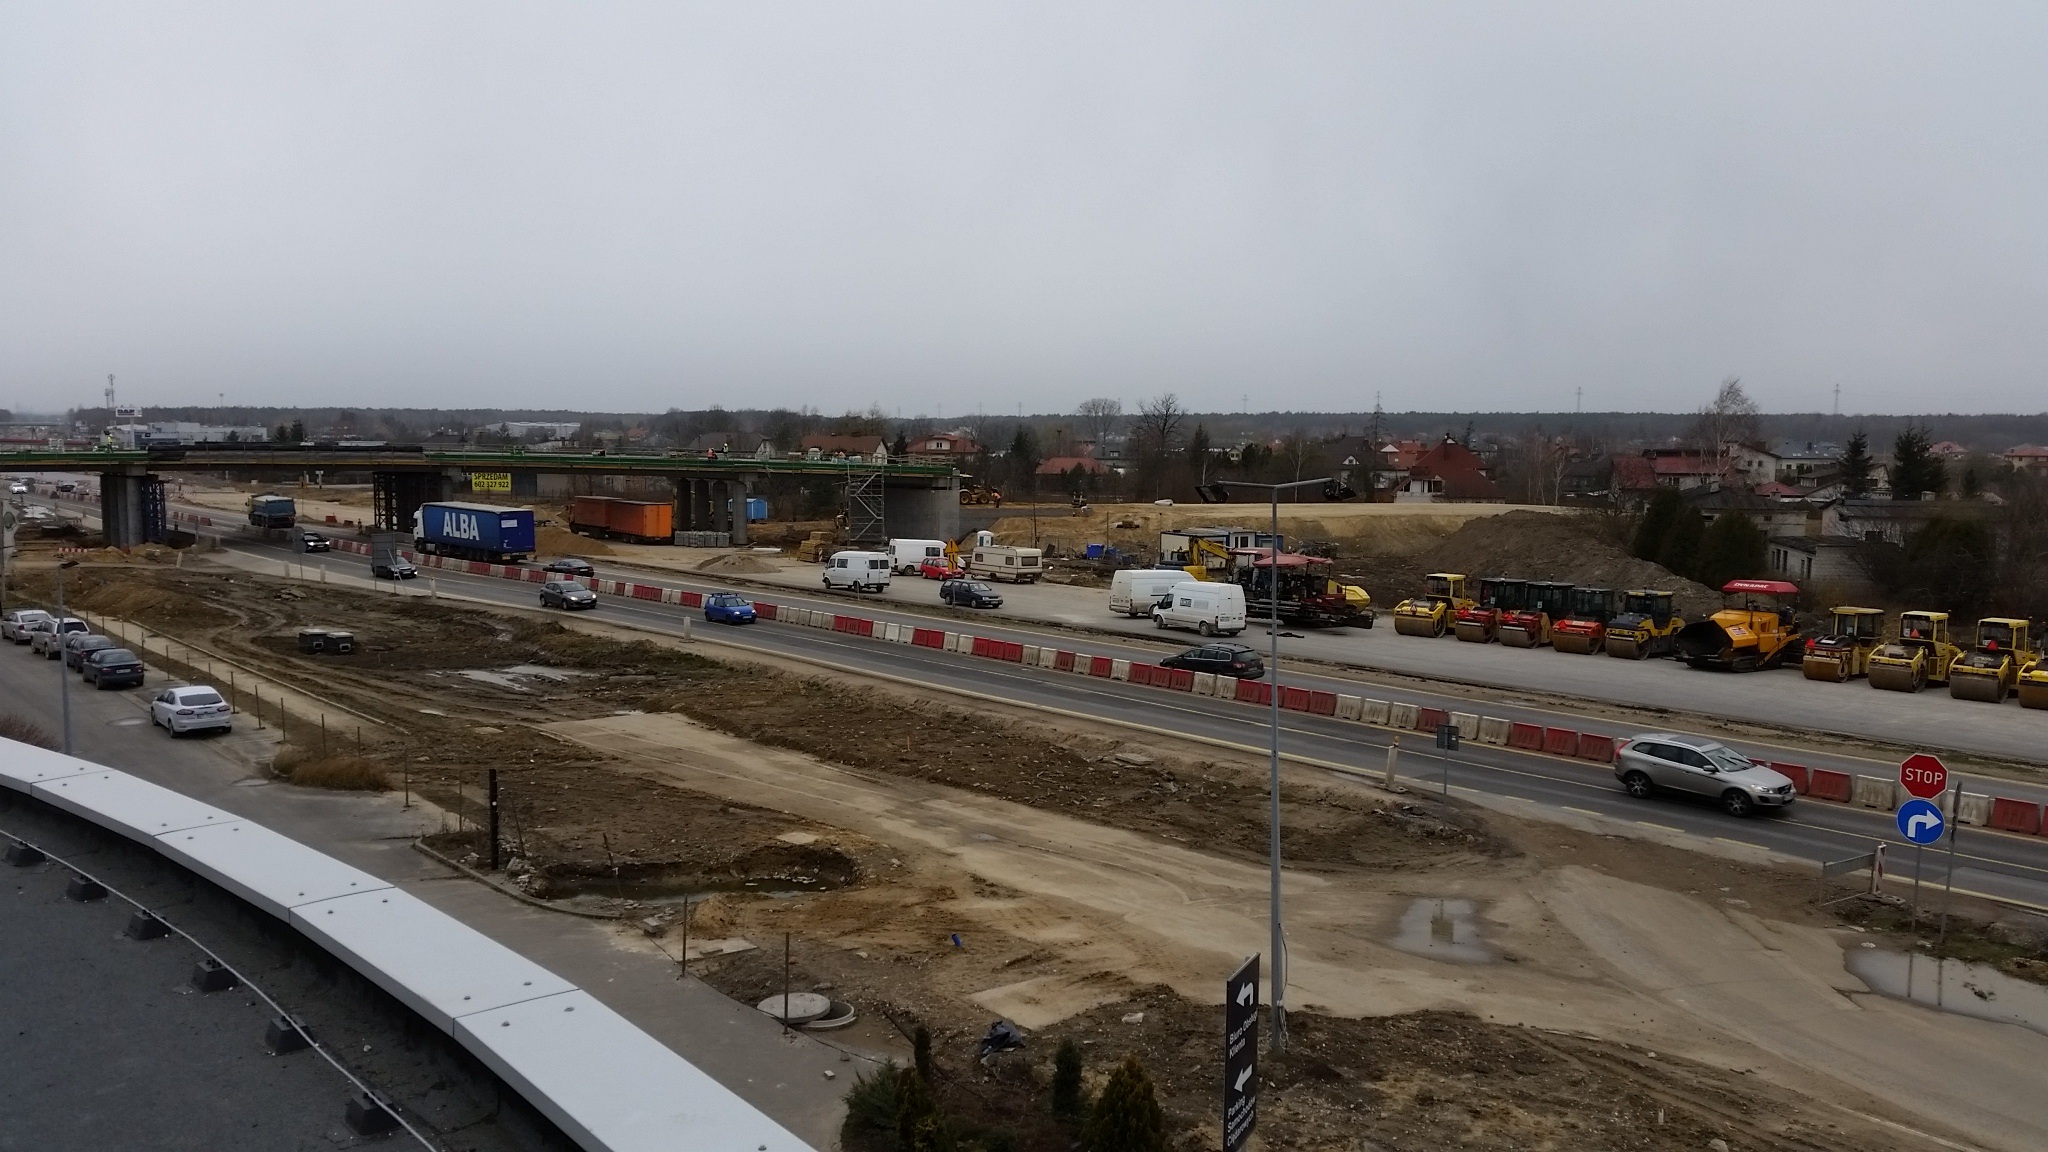
structure, highway, transport, repair, vehicle, stadium, arena, way, race track, building and construction, investment, sport venue, controlled access highway